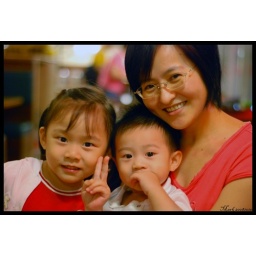
This cute girl liked to play with Dou when we have dinner in restaurant.